Shaman's Tears

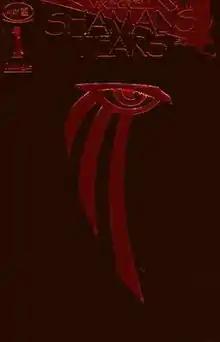
Cover of the first issue.

Shaman's Tears was an American comic book series created by Mike Grell and published by Image Comics.